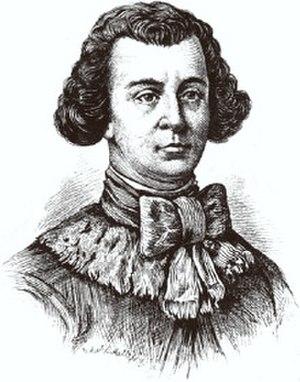
Thomas Dongan, 2ᵉ comte de Limerick, fut le premier gouverneur royal de New-York.